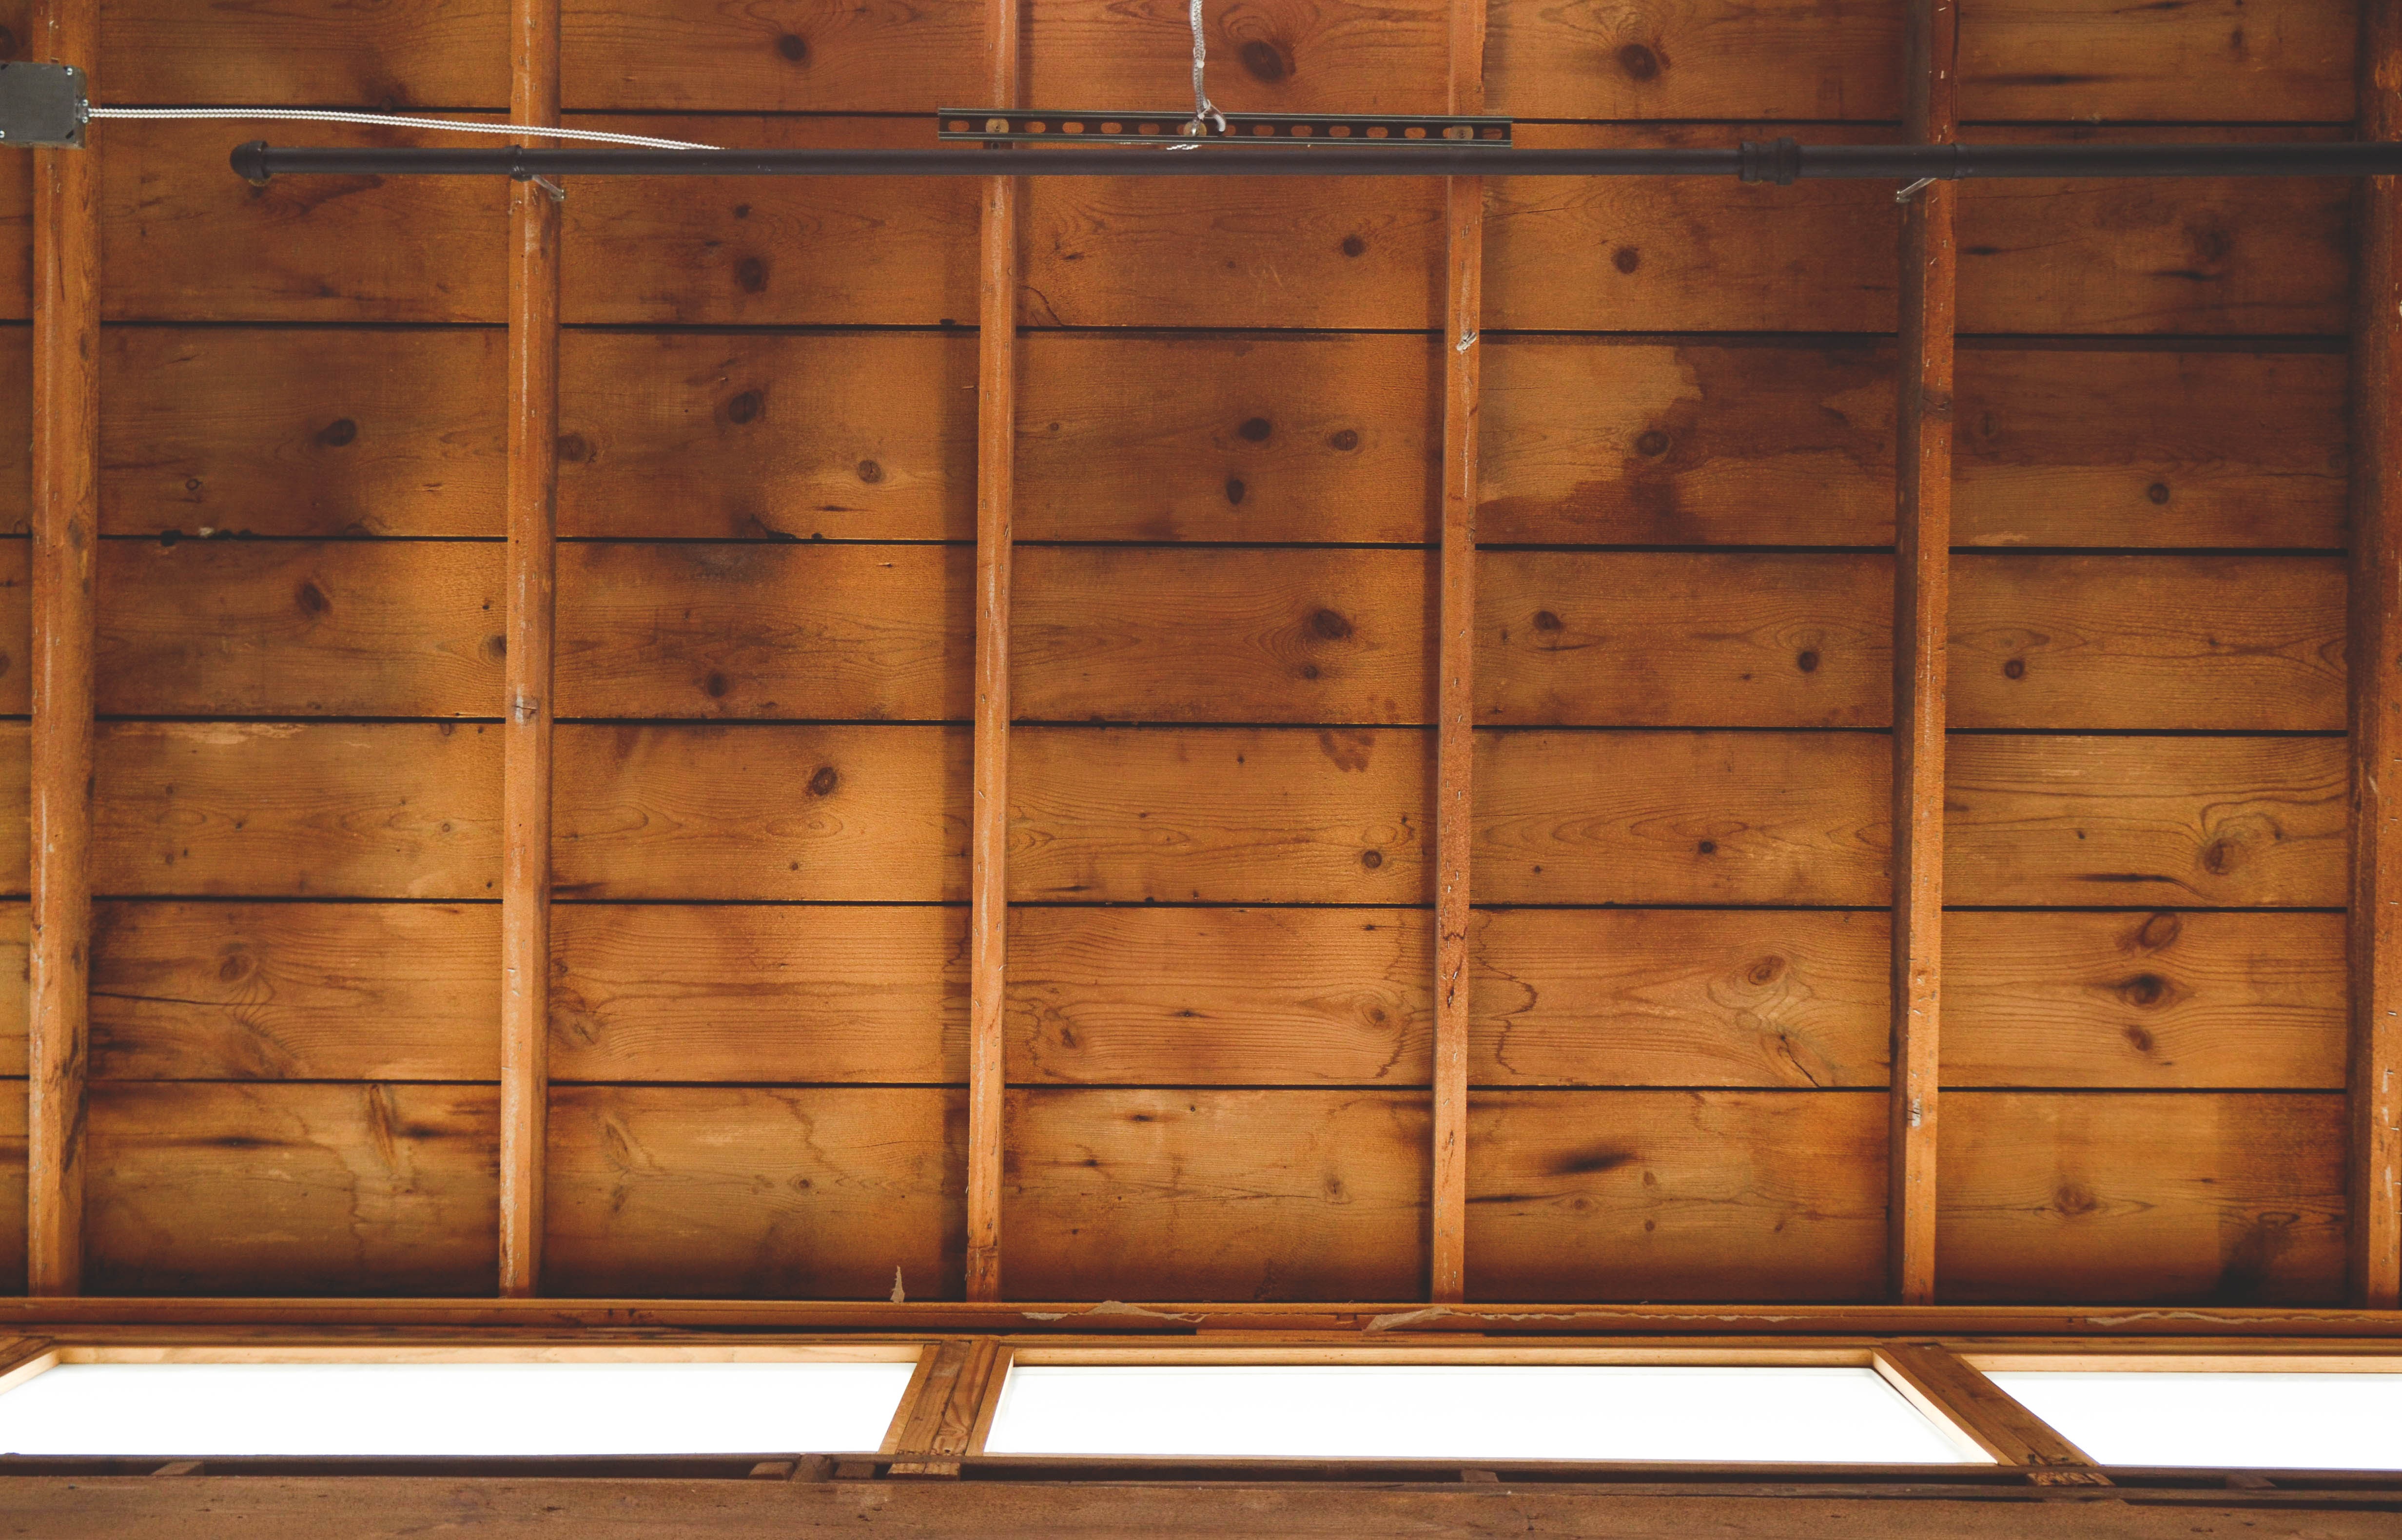
architecture, structure, wood, house, interior, roof, building, home, ceiling, construction, shelf, furniture, room, chest, drawer, design, hardwood, wooden, wardrobe, shelving, cupboard, sideboard, chest of drawers, man made object, wood stain, cabinetry, chiffonier